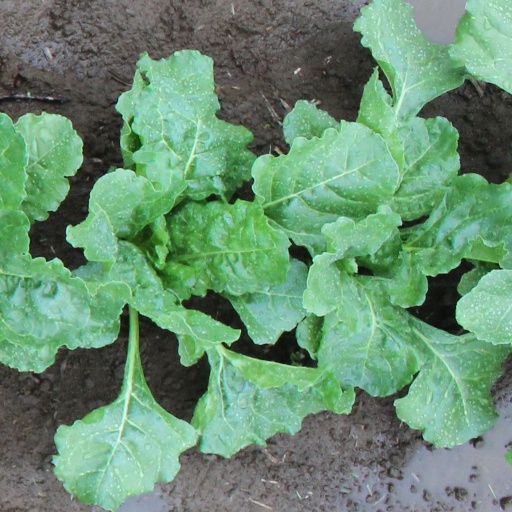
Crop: sugar beet